Weymouth Pier

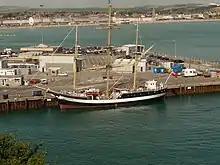
The sail training ship "Pelican of London" berthed at Weymouth Pier

There is little documented history of the origins of Weymouth Pier, though it is believed that a structure existed as early as 1812.